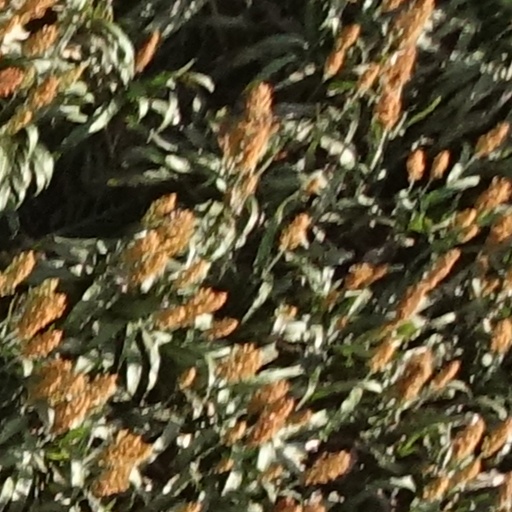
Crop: sorghum